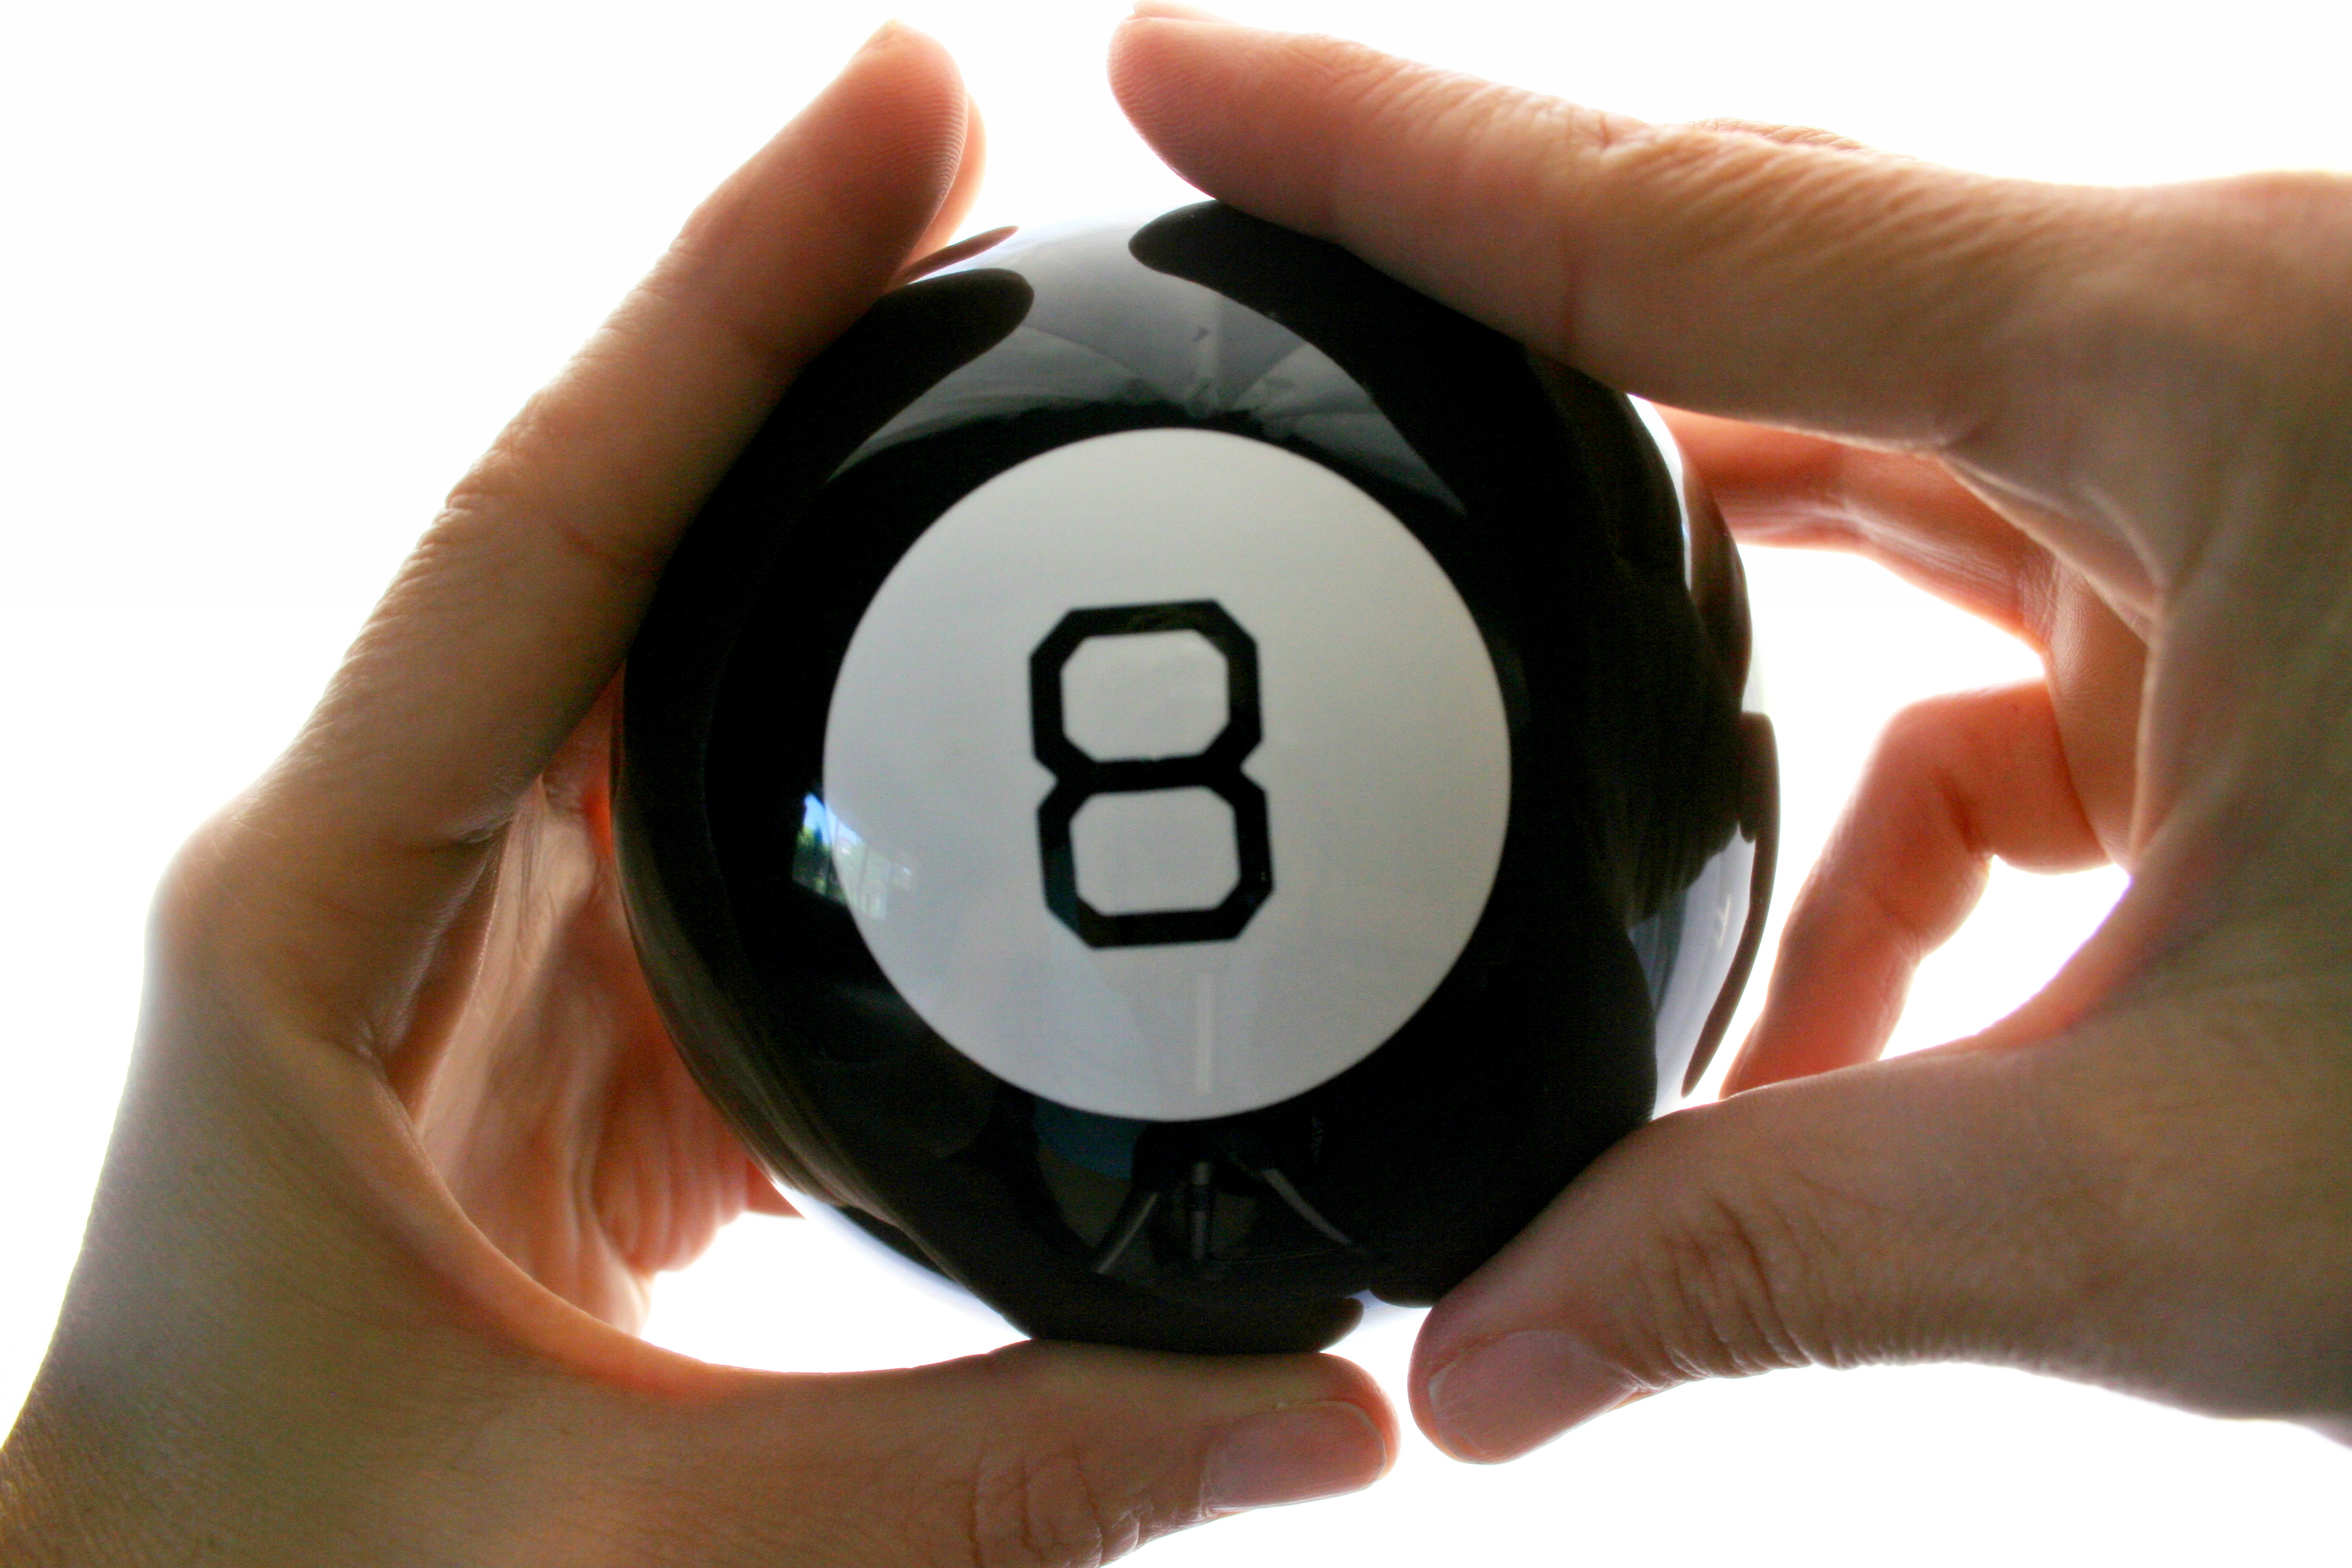
peripheral, toy, input device, gesture, finger, gadget, audio equipment, thumb, cameras optics, font, headphones, camera accessory, football, wrist, camera, nail, logo, macro photography, headset, ball, fashion accessory, symbol, animation, communication device, number, Point and shoot camera, computer component, computer icon, happy, digital camera